Tharros I Alitheia (song)

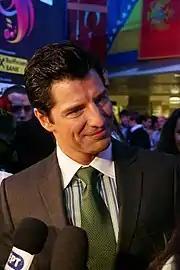
Rouvas served as the featured artist on "Tharros I Alitheia", providing a spoken verse.

"Tharros I Alitheia" is a dance song with heavy influences from varying electronic genres, including house and ambient. The song begins with Tamta faintly singing the chorus, proceeding into the traditional verse-chorus format, with Rouvas performing the verse. Tamta and Rouvas' vocal parts never overlap during the song; Rouvas is limited to the verses and Tamta to the chorus. Rouvas does not actually sing in the song, instead performing a spoken rap. The song's music and lyrics possess a sensual theme. Lyrically the verses have Rouvas telling Tamta different things that he wants from her, ending with a challenge: "Choose/Truth or dare". In the chorus Tamta responds by professing her love to him. In relation to the song's theme, Tamta said that she always prefers truth, mostly because she is very afraid of lies.